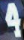
Number: 4